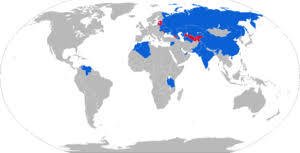
Label: BM-30